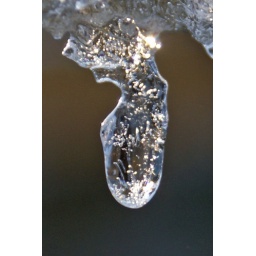
A tiny water drop, frozen on one of the plants in my garden.